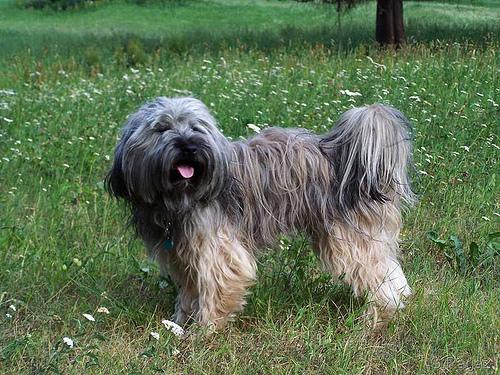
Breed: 203-n000021-Tibetan_terrier